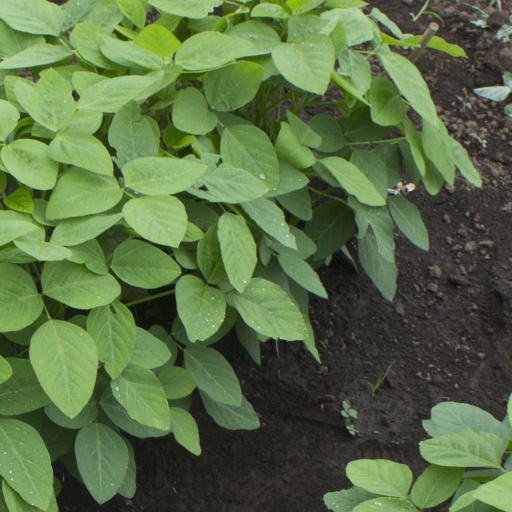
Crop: soybean